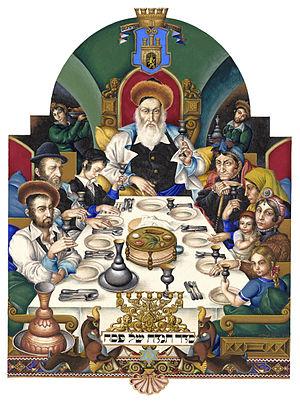
Pessa'h est l’une des trois fêtes de pèlerinage du judaïsme prescrites par la Bible hébraïque, au cours de laquelle on célèbre l’Exode hors d’Égypte et le début de la saison de la moisson de l’orge qui inaugure le cycle agricole annuel.